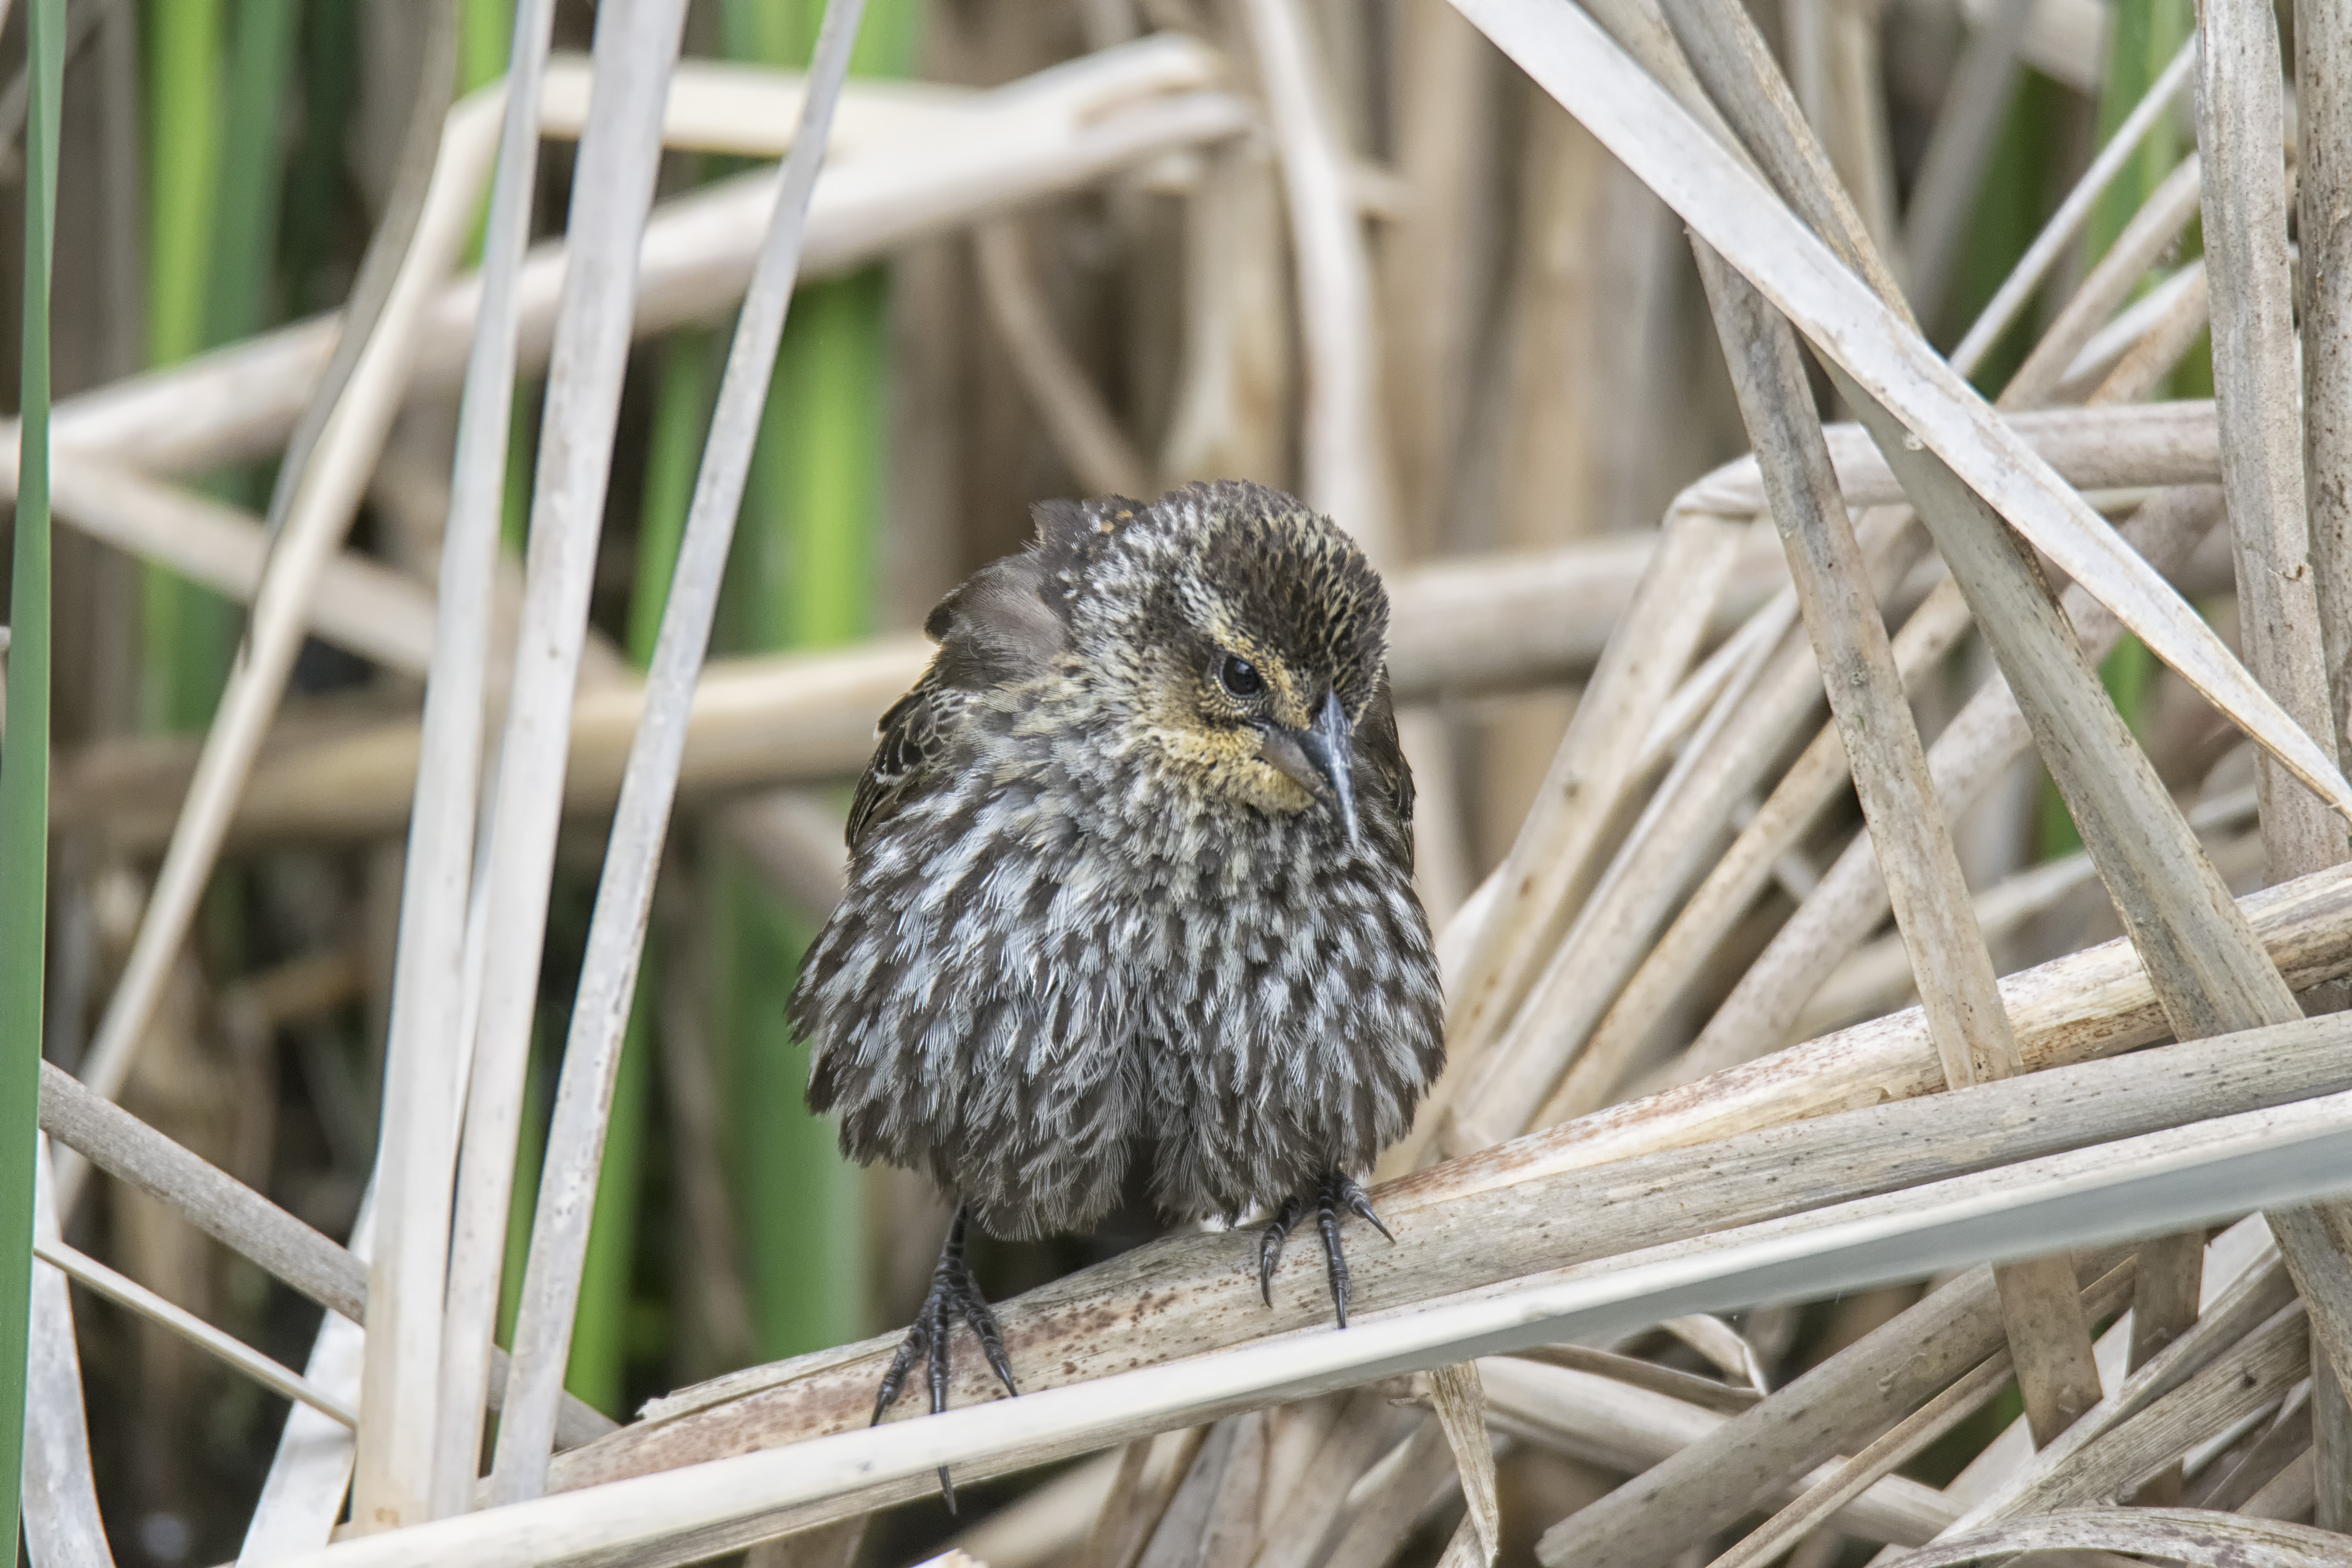
branch, bird, wildlife, red, beak, winged, fauna, canada, a, vertebrate, quebec, blackbird, sherbrooke, oiseau, carouge, paulettes, perching bird